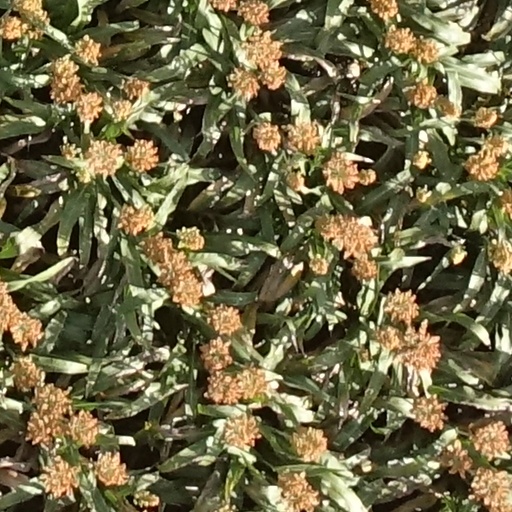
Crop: sorghum